Cetiosauriscus

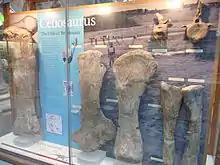
Fossil limbs and vertebrae of "Cetiosaurus oxoniensis"

The fossil later known as "Cetiosauriscus" was originally ascribed to the genus "Cetiosaurus"—one of the first sauropods to be named, in 1842 by palaeontologist Richard Owen, and one with a complicated history due to many unfounded referrals of species and specimens, involving almost all English sauropod specimens. The type species of "Cetiosaurus" has changed throughout history because of incomplete remains and the taxon's significance, and many aspects of its anatomy and relationships are still uncertain. "Cetiosaurus" was originally named to include "C. medius", "C. brevis", "C. brachyurus" and "C. longus", which span from the Middle Jurassic to the Early Cretaceous of various localities across England. As none of these species are truly diagnostic, and "Cetiosaurus" is a historically and taxonomically important taxon, the more complete Middle Jurassic species "C. oxoniensis" named by geologist John Phillips in 1871 became the type species. "C. glymptonensis" was also named in the same publication by Phillips, but is less complete and of questionable validity.